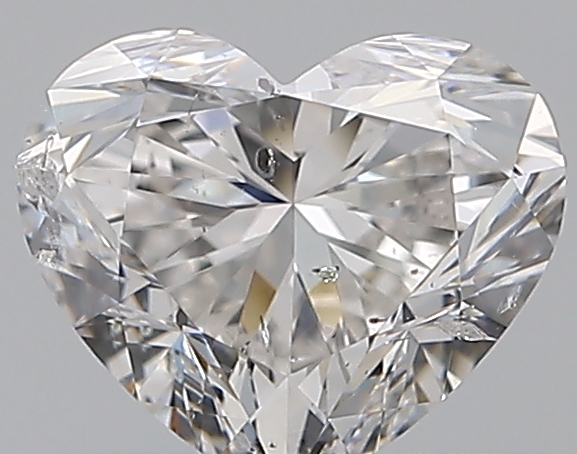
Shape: heart
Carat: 1.01
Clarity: SI2
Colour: G
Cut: EX
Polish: EX
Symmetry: VG
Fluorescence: N
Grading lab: GIA
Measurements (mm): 5.84 x 6.89 x 4.13